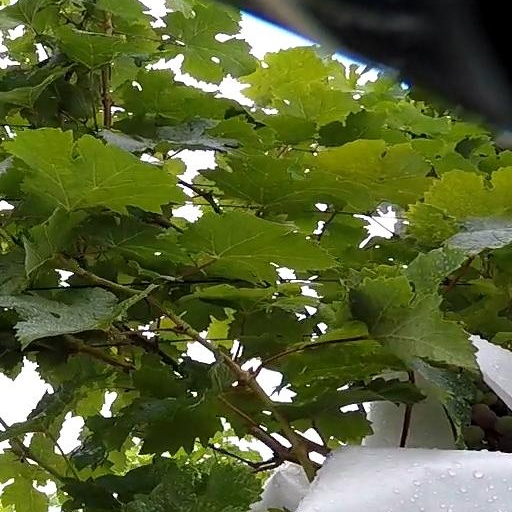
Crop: grape